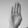
ASL letter: B